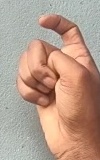
ASL sign: X